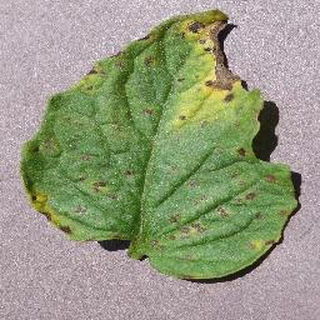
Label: tomato_septoria_leaf_spot